Julius von Minutoli

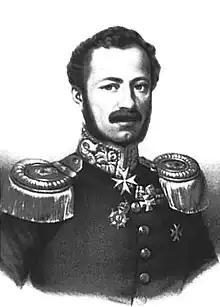
Julius Minutoli

Julius Rudolph Ottomar Freiherr von Minutoli (30 August 1804, in Berlin – 5 November 1860, in Khaneh Zanian Caravanserai, near Shiraz, Persia) was a Prussian chief of police, diplomat, scientist, and author, as well as a gifted draughtsman.